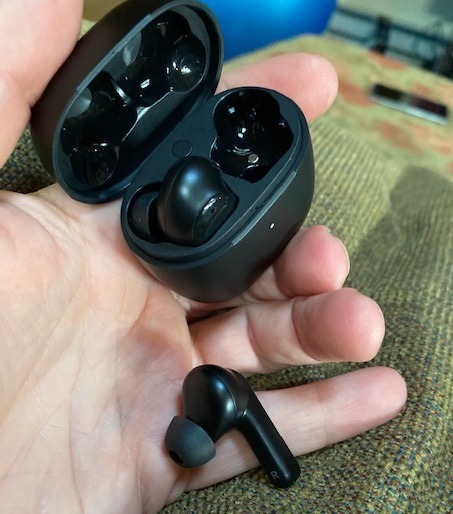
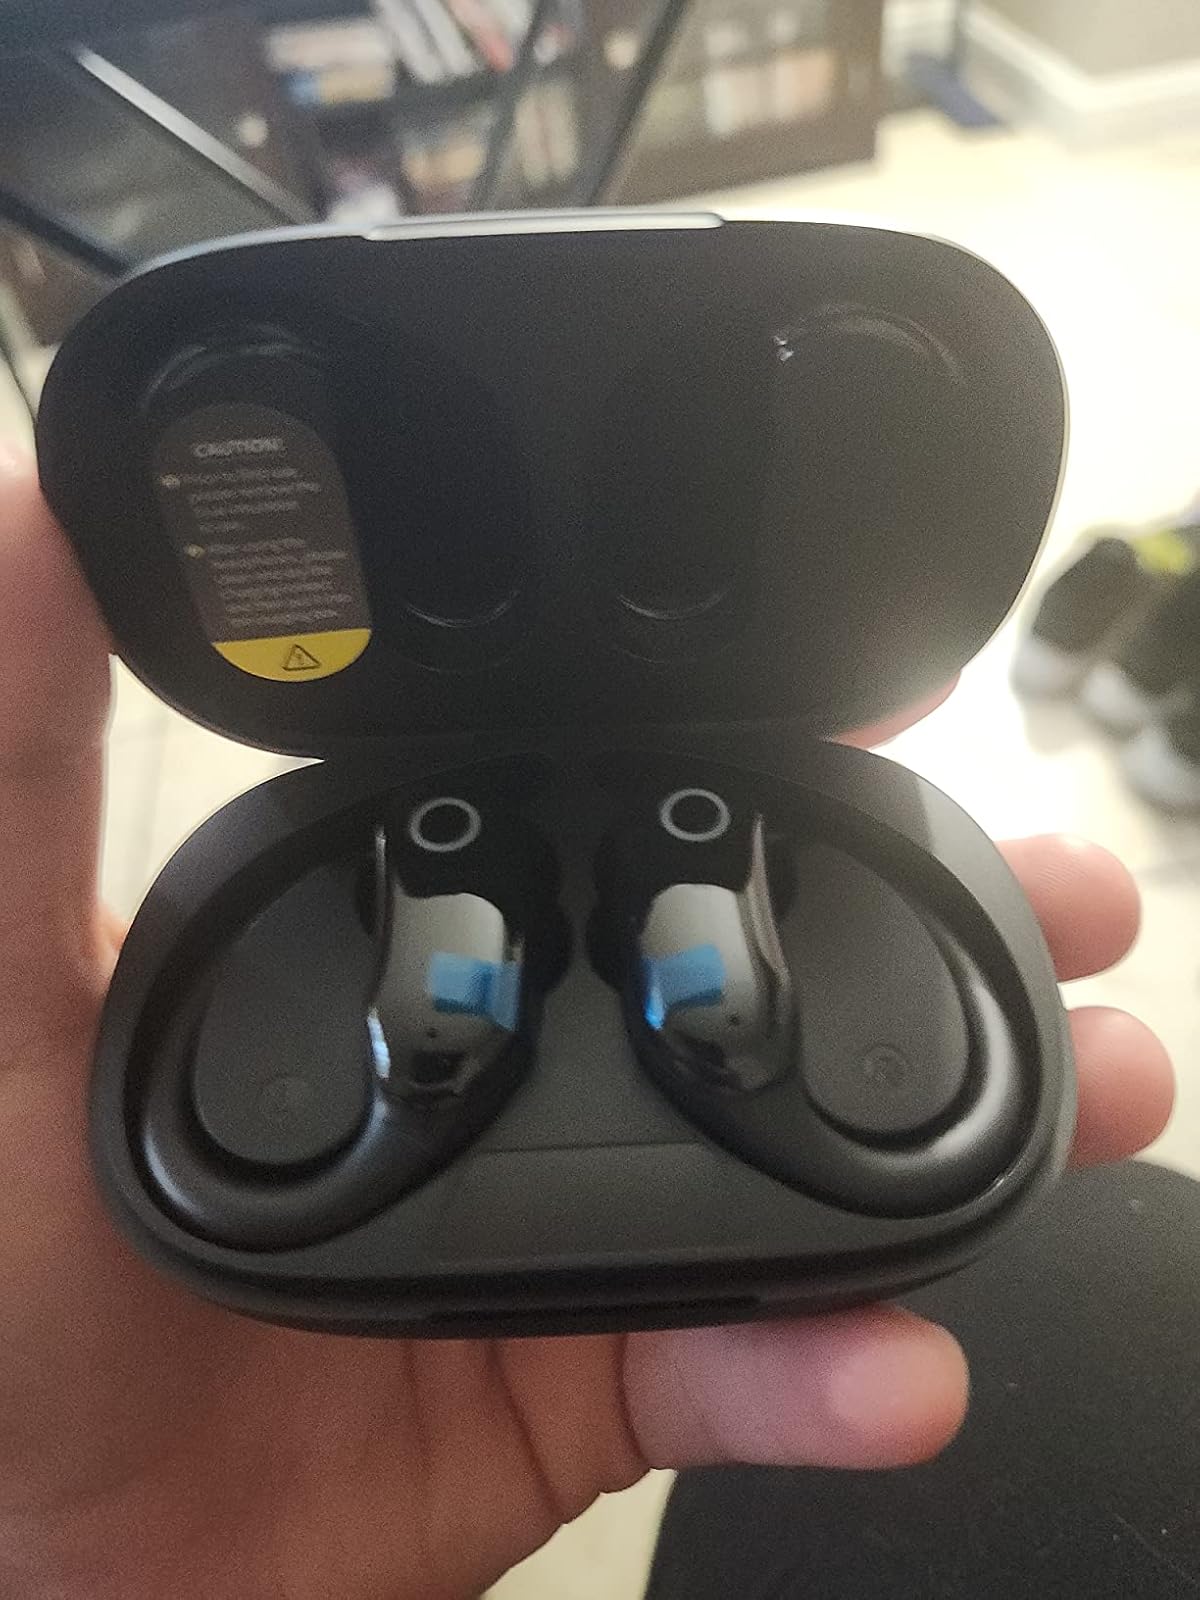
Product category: earbuds
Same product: no